History of Belgian Limburg

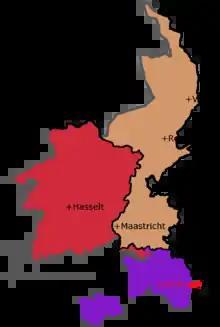
This shows the two modern provinces called Limburg, one in Belgium, and one in the Netherlands, next to the medieval Duchy they are both named after. The small overlap is Teuven and Remersdaal, in eastern Voeren, a detached part of modern Belgian Limburg since 1977.

It is only in border areas near Maastricht that either of the two modern Limburgs have any strong historical connection to the old Duchy. For the most part this connection is only indirect, in the sense that a part of this area came to form a single detached territory under the Duchy of Brabant, thus ruled from its capital in Brussels, the so-called "States ("Staten") of Limburg and Overmaas". However, one small part of Belgian Limburg was really in the Duchy of Limburg: in the extreme east of Voeren, the villages of Teuven and Remersdaal.